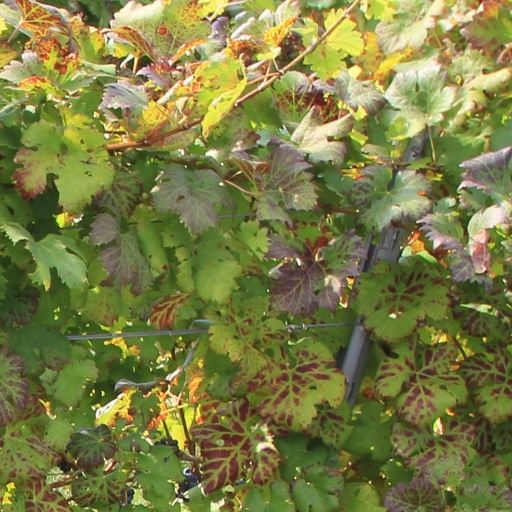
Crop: grape